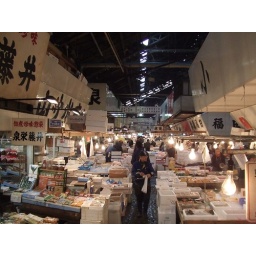
this fish market is the biggest in the world!! we woke up at 5AM in order to catch the action..